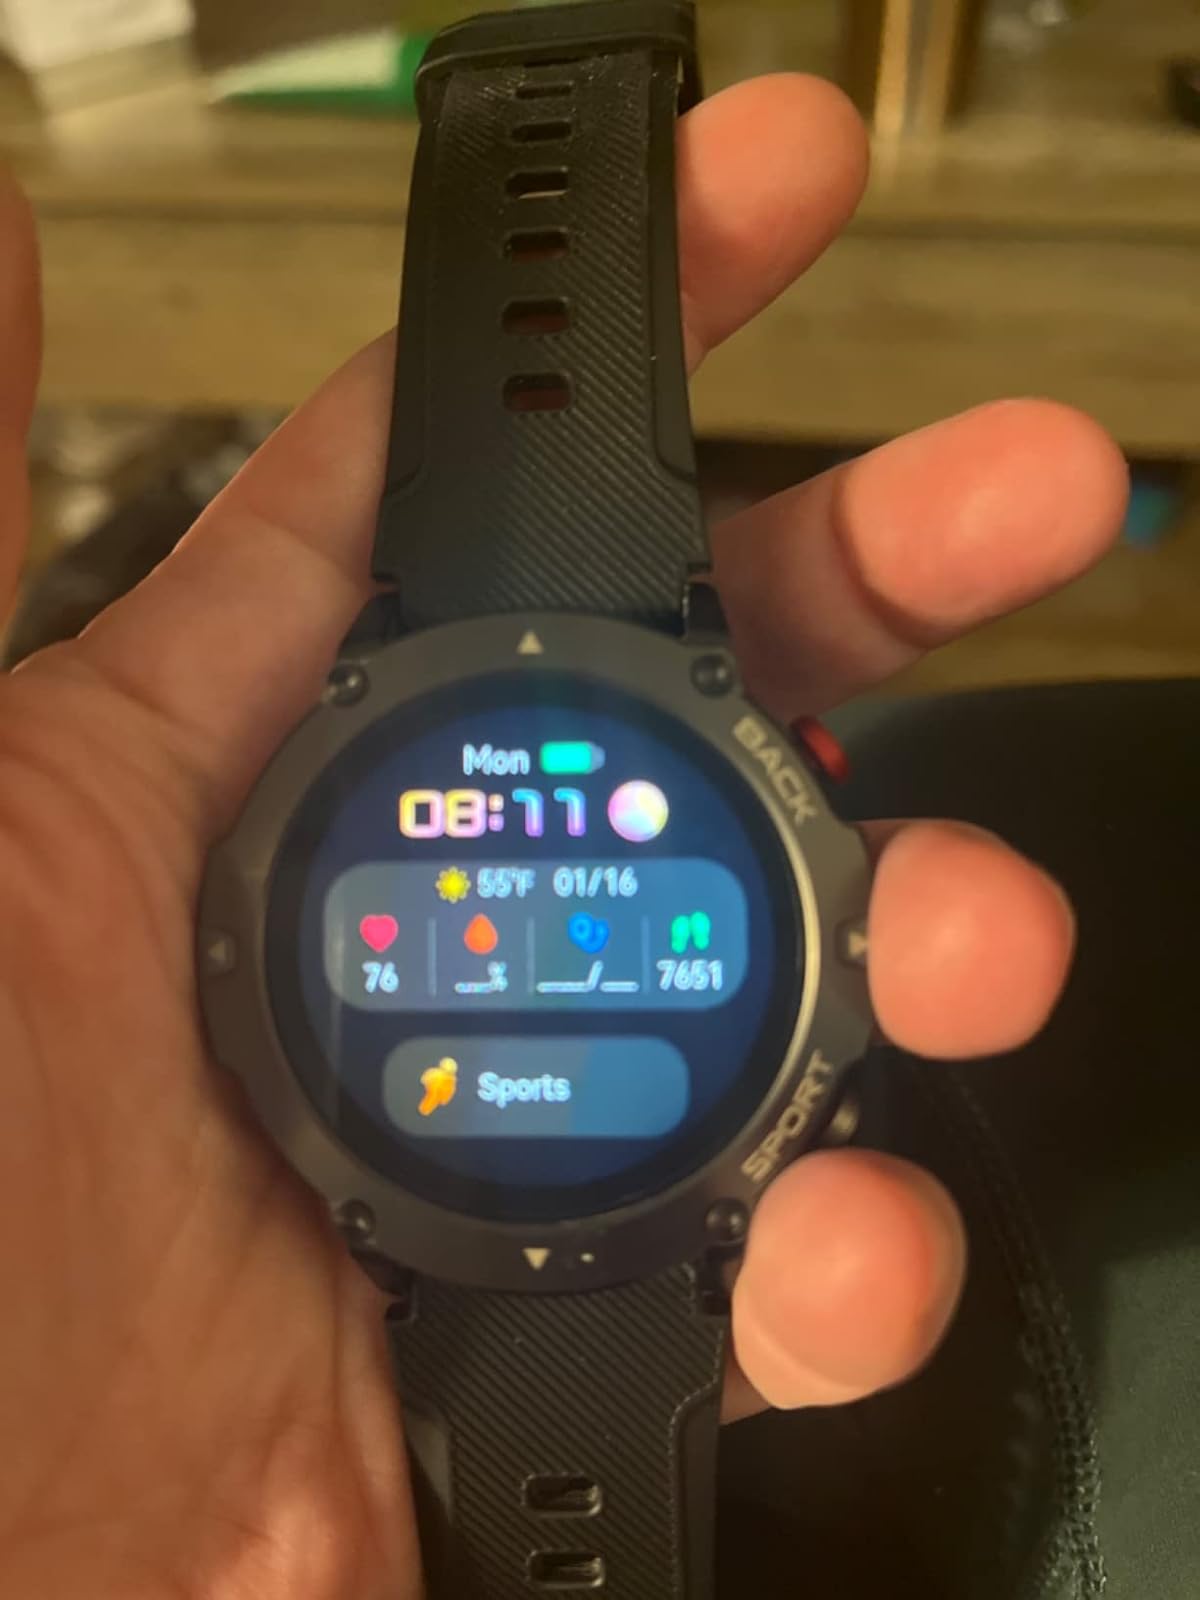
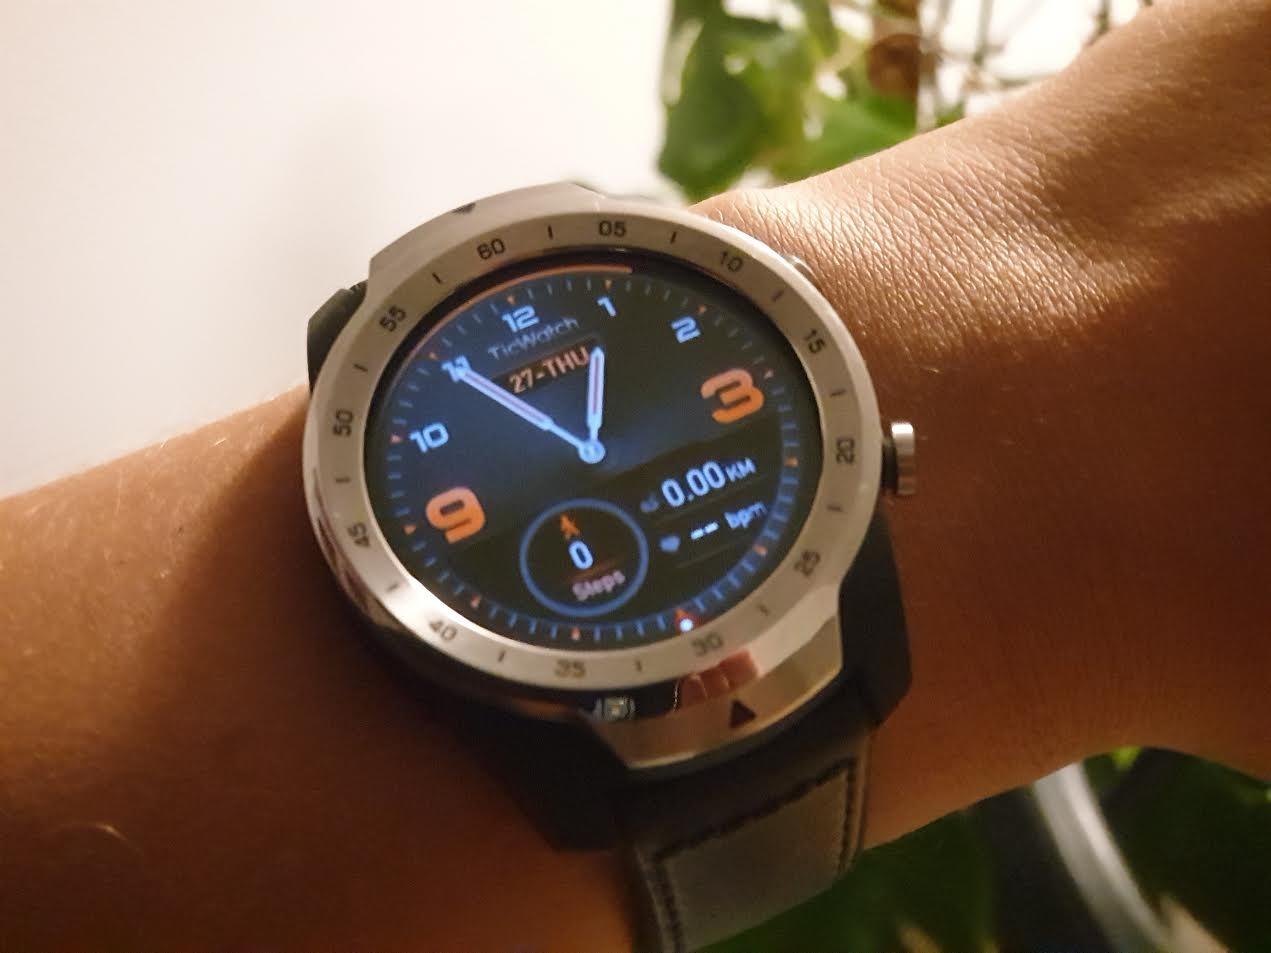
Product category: smartwatch
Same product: no